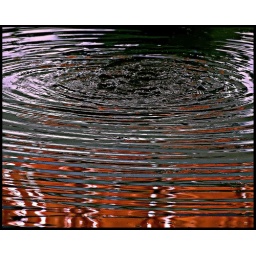
dripping water under a wharf with a boat hull reflection adding a splash of colour. (adjusted the blacks and cyans a little.